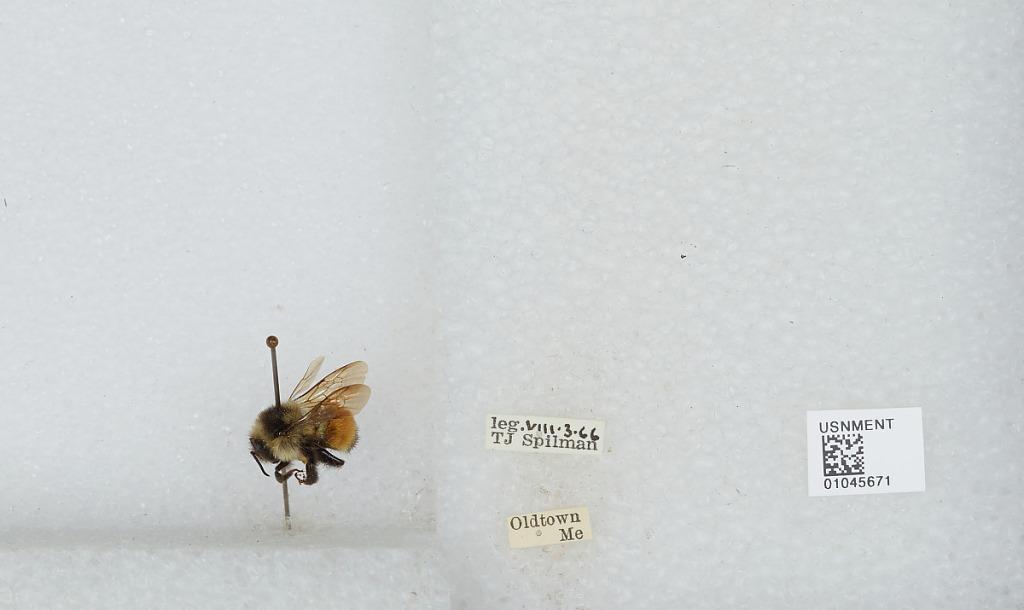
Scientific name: Bombus sp.
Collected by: T. Spilman
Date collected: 1966-8-3
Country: United States
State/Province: Maine
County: Penobscot
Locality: Old Town
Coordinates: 44.9431, -68.6764